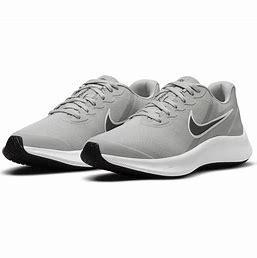
Brand: Nike
Model: Star Runner 3